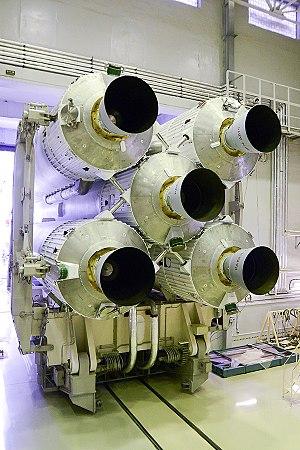
Les lanceurs Angara sont une famille de fusées russes du XXiᵉ siècle, qui prennent notamment la suite du lanceur lourd Proton dont le retrait est programmé à cause de son utilisation d'ergols très toxiques.